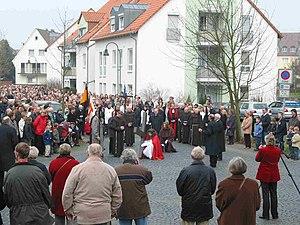
Le couvent franciscain de Wiedenbrück est un couvent franciscain situé dans la commune de Rheda-Wiedenbrück en Westphalie orientale appartenant à l'État de Rhénanie-du-Nord-Westphalie. Il est relié par un arc à l'église Sainte-Marie.